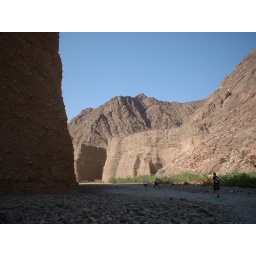
a Wadi is a ravine carved out by water on its way to the ocean from the mountains above